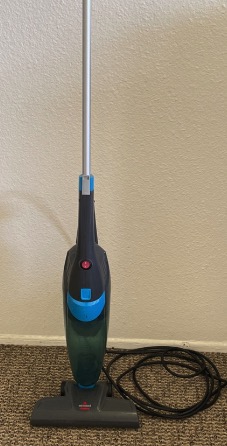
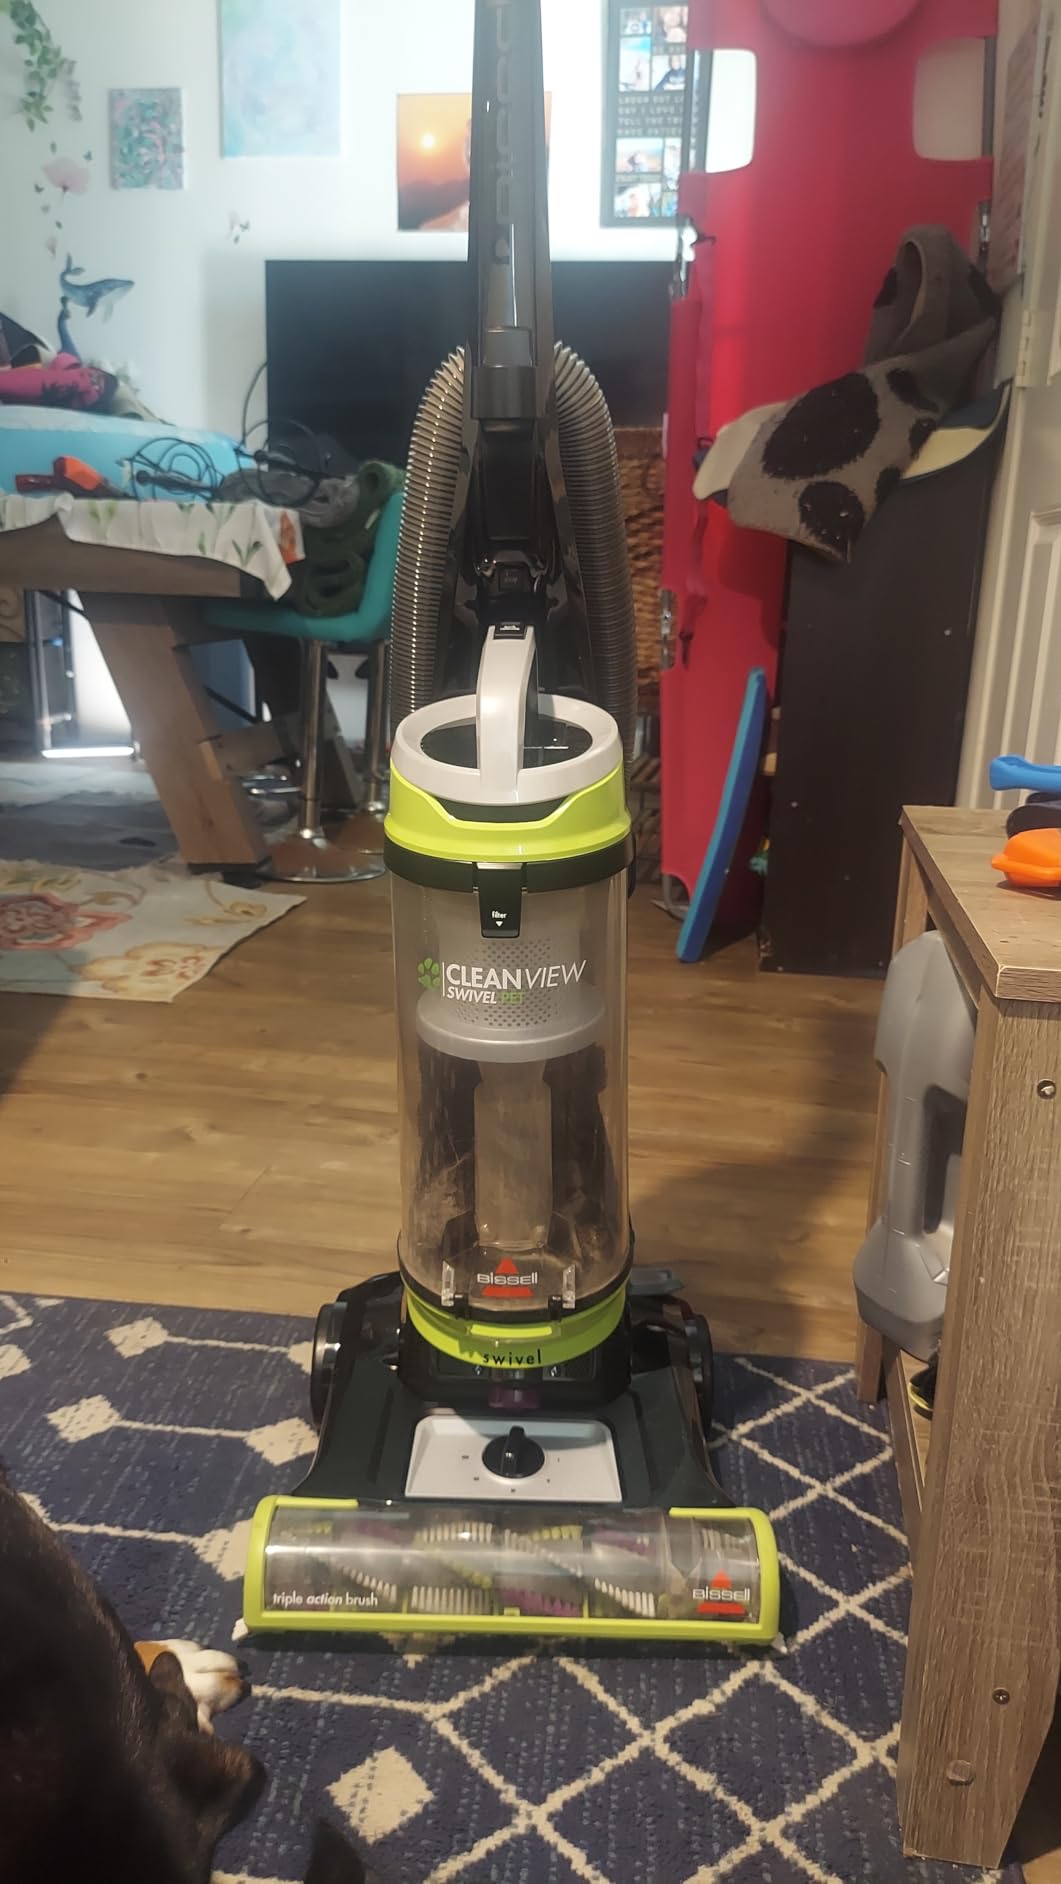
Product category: items_vacuum
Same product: no